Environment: real
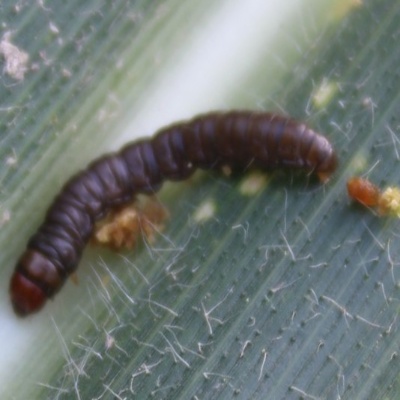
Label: fall_armyworm